Kabul hoard

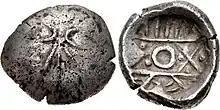
Punch-marked coin minted in the Kabul Valley under the Achaemenid administration. Circa 500-380 BC, or c.350 BCE.

The Greek coins recorded in the hoard were 30 coins from various Greek cities and about 34 from Athens with one Iranian imitation. Generally, Greek coins (both Archaic and early Classical) are comparatively very numerous in the Achaemenid coin hoards discovered in the East of the Achaemenid Empire, much more numerous than sigloi, suggesting that the circulation of Greek coinage was central in the monetary system of those part of the Empire.